Breck School

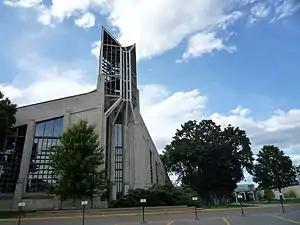
The Chapel of the Holy Spirit on the Breck School campus

Breck was established in 1886 in Wilder, Minnesota and named after Episcopal missionary the Rev. James Lloyd Breck. The school moved to 2095 Commonwealth Ave in Saint Paul under the direction of the Rev. Charles Haupt, in 1916. In 1920 it moved to 2102 Carter Ave., just a few blocks away in Saint Anthony Park. Then, in the fall of 1922 it moved a few more blocks west to Como and Hendon (now a part of the Luther Seminary). In 1938, the school became an exclusively boys' school, and military curriculum was added. This military aspect was eliminated in 1959. Girls were reintroduced in 1952 in grades one to three, and eventually throughout the school in 1967. A fire destroyed the original Chapel of the Holy Spirit at the school's River Road location in Minneapolis in 1979. In 1981, the school moved to its present location in Golden Valley at the campus of that city's former middle and high school, which were closed after a school district merger. Breck celebrated its centennial in 1986. That same year, John C. Littleford was succeeded by interim headmaster Kathryn C. Harper. Sam Salas served as headmaster from 1987 until retiring in June 2007. Edward Kim succeeded Salas as Head of School in July 2007. In January 2017, Natalia Rico Hernández was named 16th Head of School, beginning her tenure in July 2017.